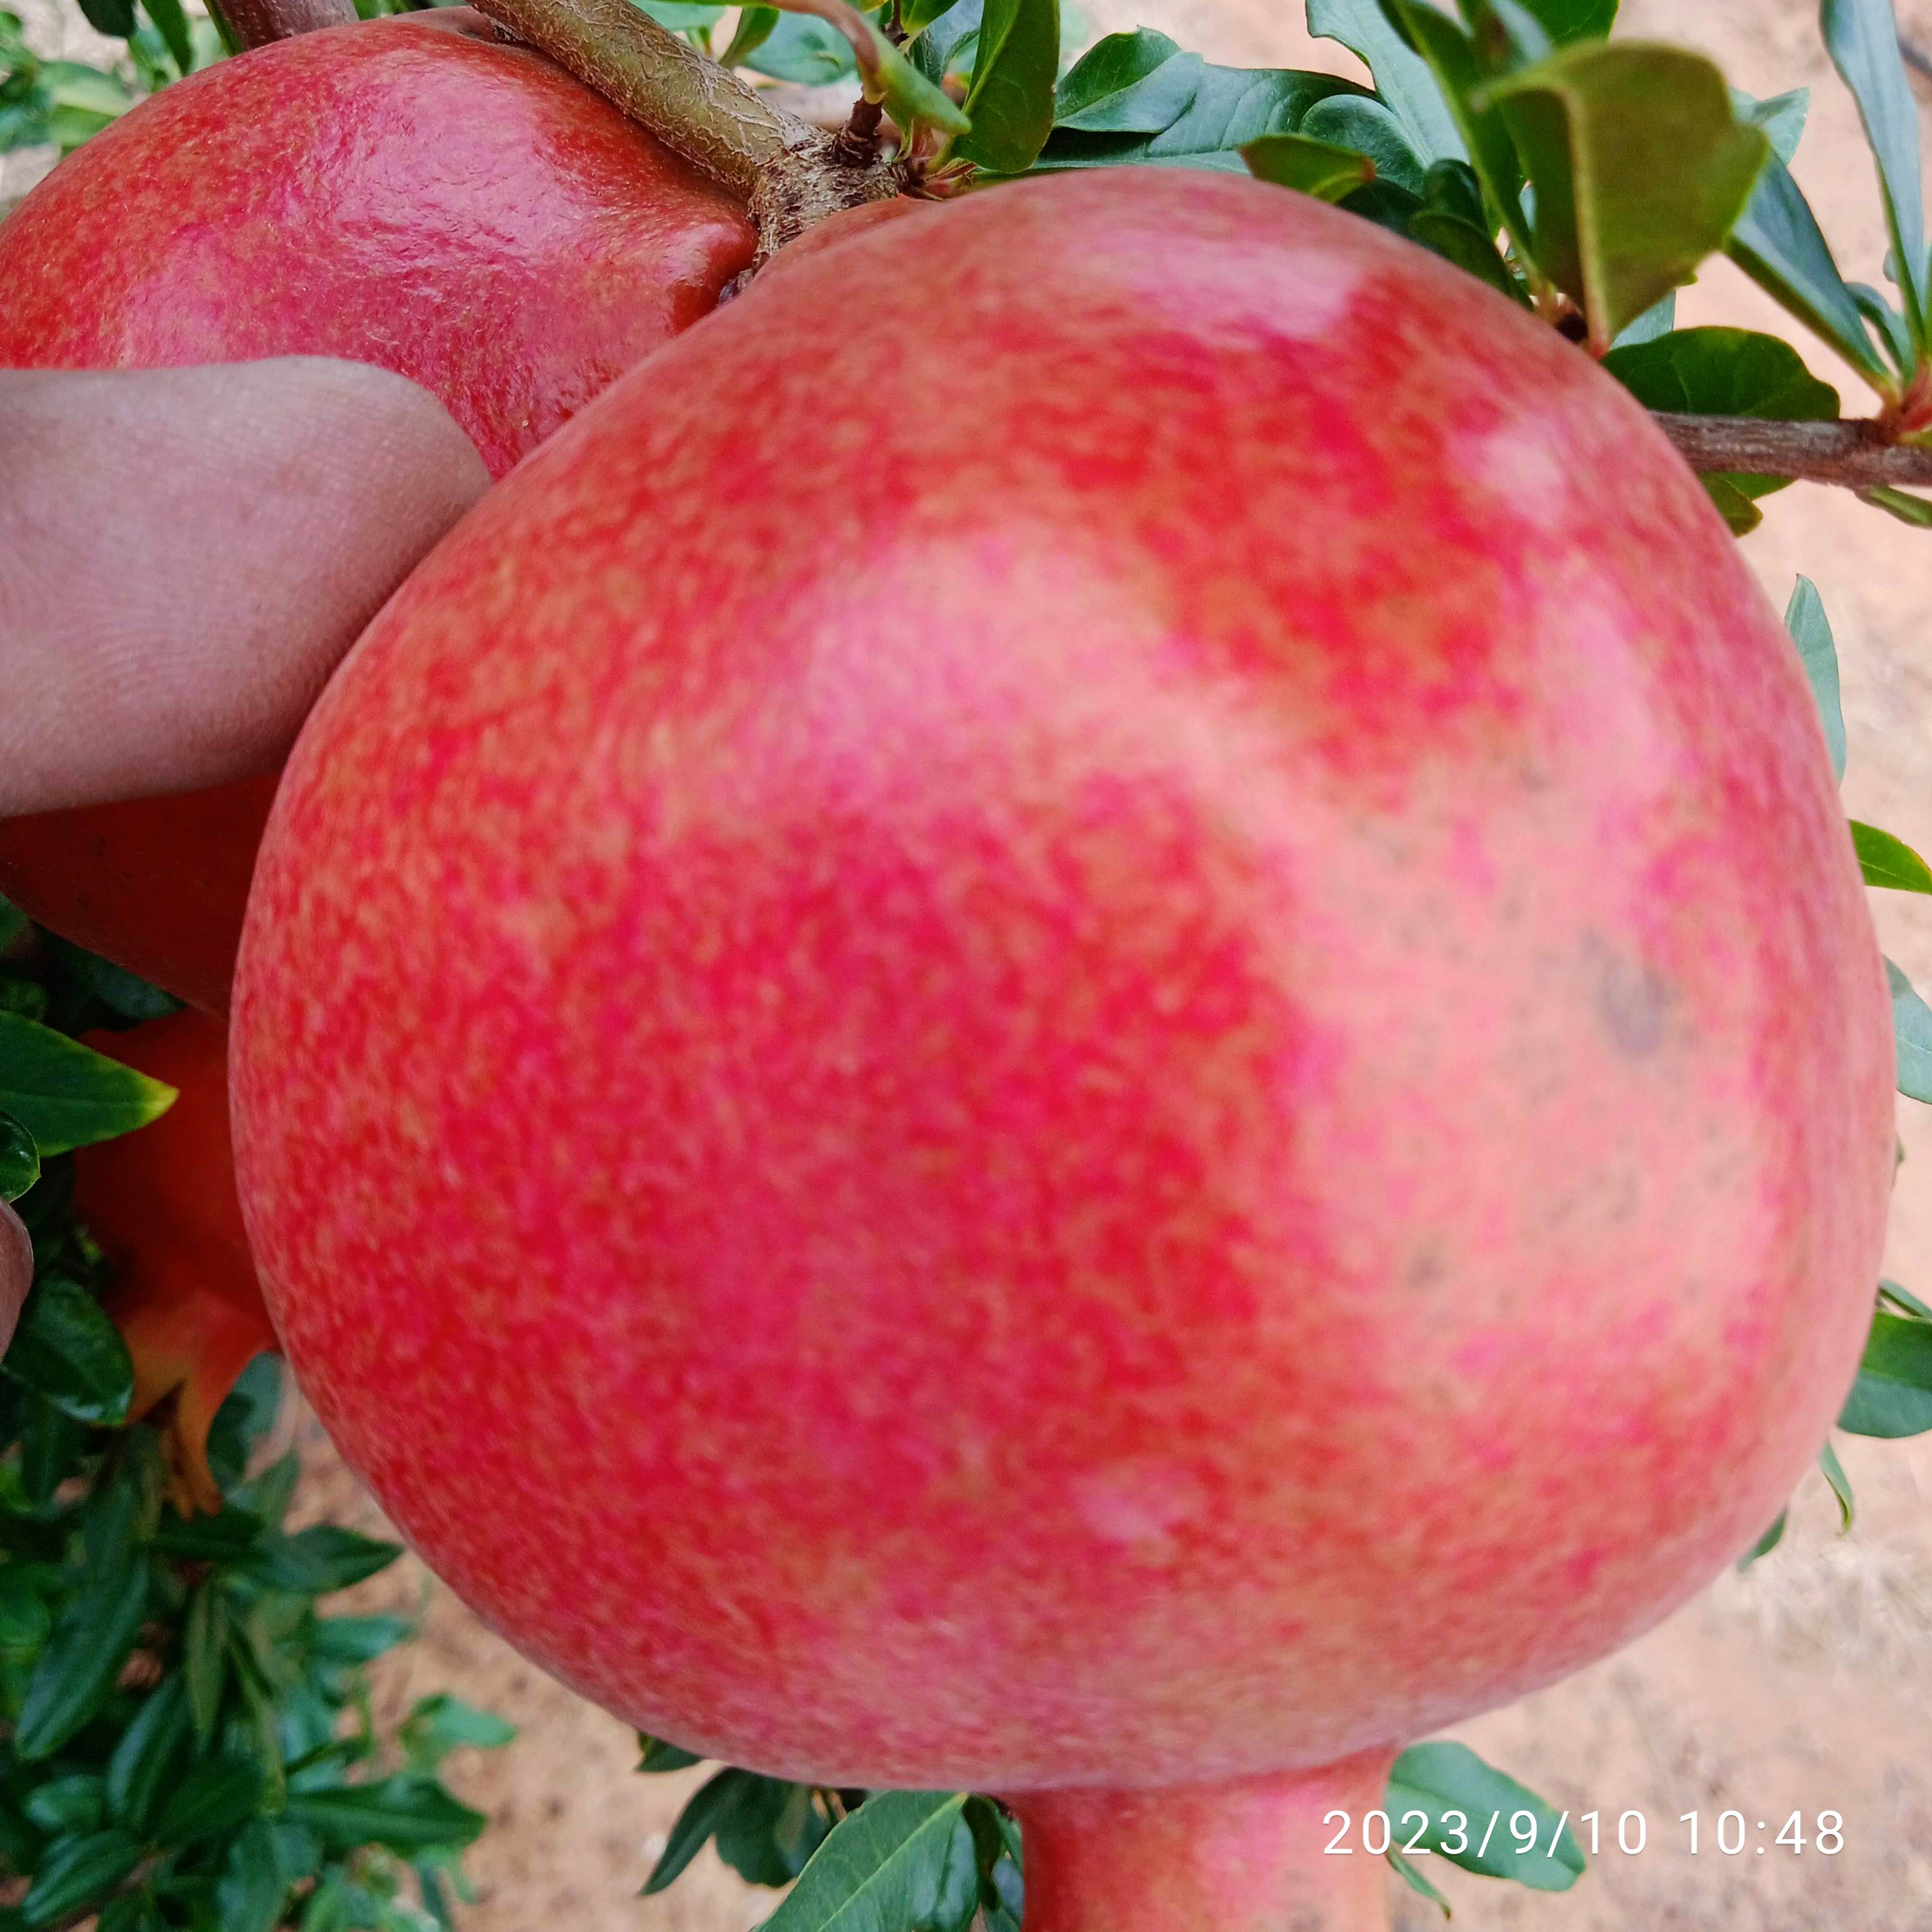
Label: Healthy